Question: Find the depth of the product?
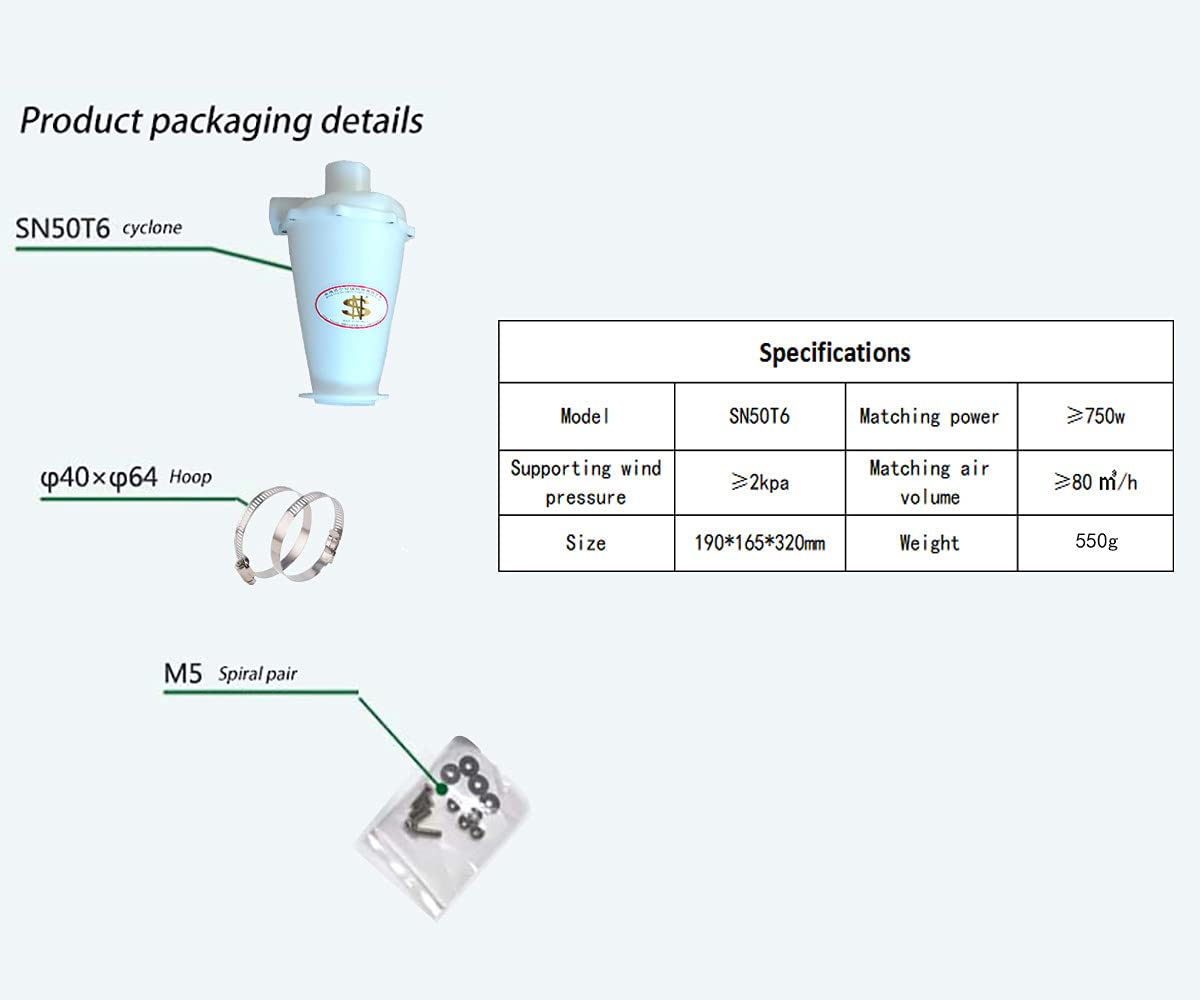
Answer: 320.0 millimetre